IAR CV 11

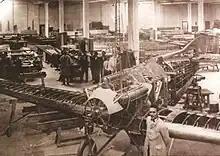
The IAR CV 11 being assembled at the IAR Brașov factory

Built according to the plans of Dipl.-Eng. Dr. Elie Carafoli and Lucien Virmoux, the I.A.R. fighter was an advanced construction. Named the C.V. 11 after its designers, it had a mixed metal-wood structure and cantilever, low-wing configuration, modern features soon to be adopted by all major aircraft manufacturers.